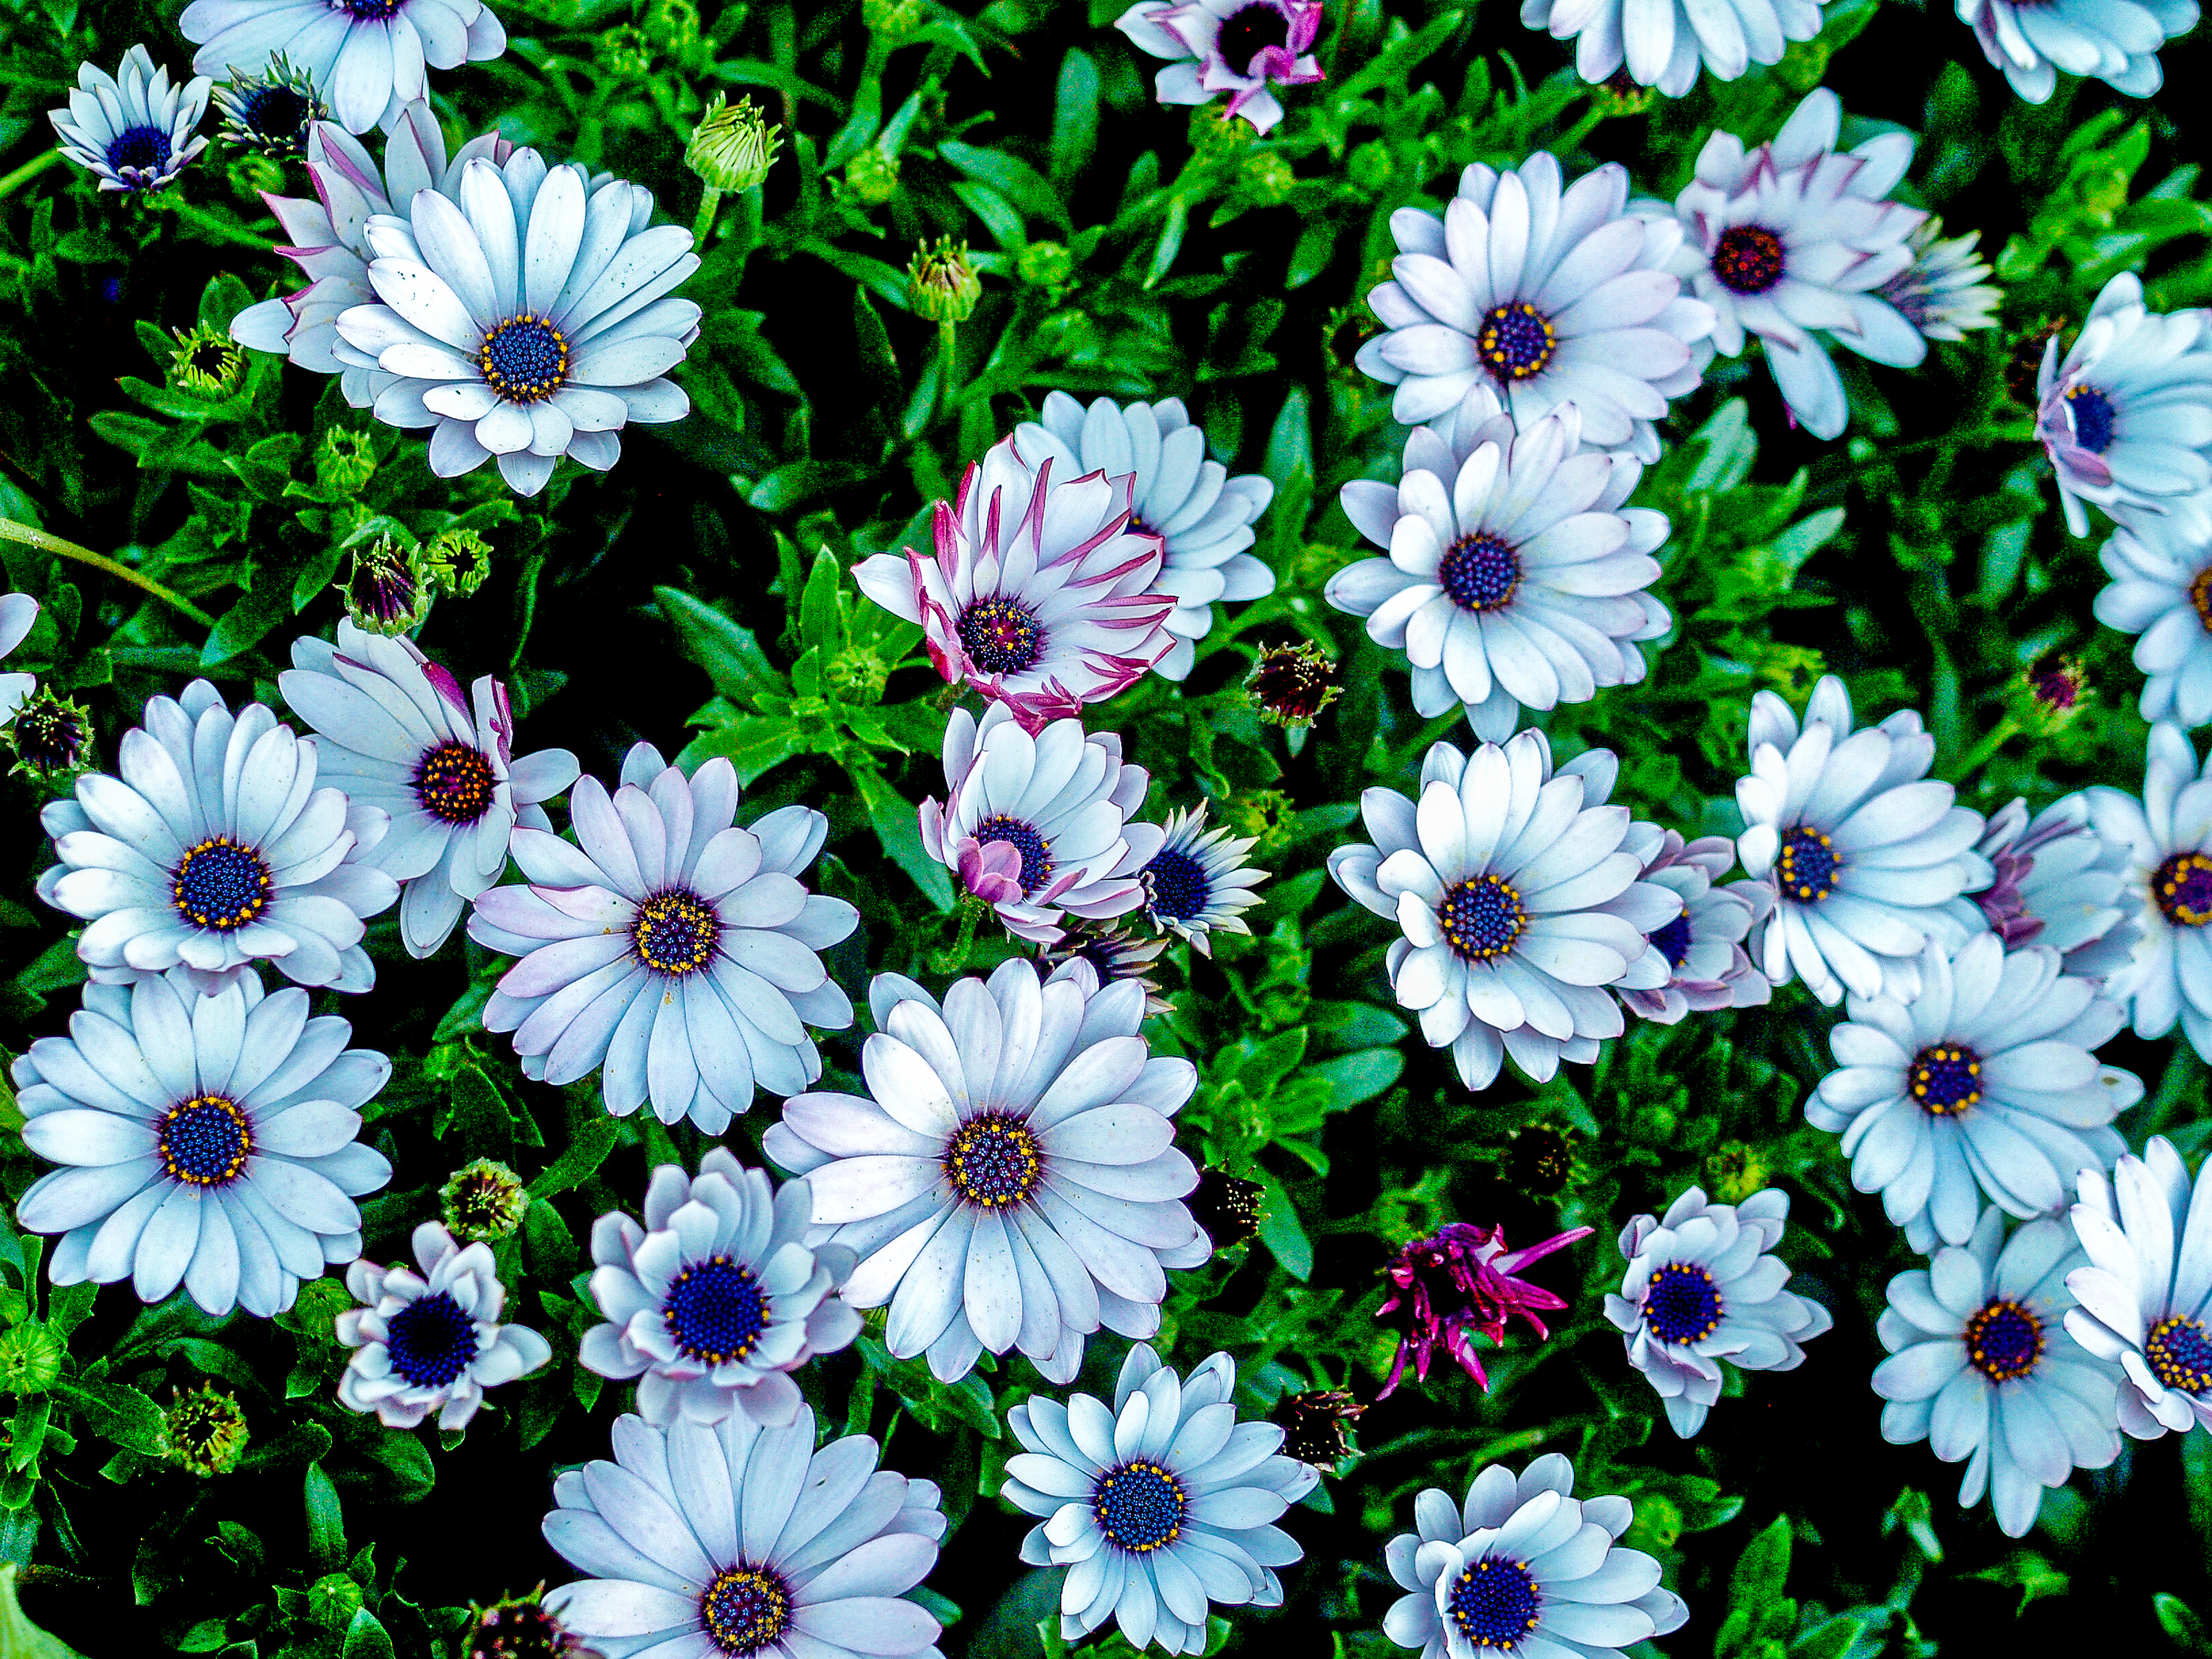
garden, nature, plant, flower, floral, green, colorful, flora, bloom, park, natural, blooming, blossom, purple, pink, grass, petal, beauty, field, fresh, background, gardening, beautiful, leaf, botany, pretty, growth, landscape, botanical, meadow, aster, flowering plant, annual plant, daisy, daisy family, chrysanths, wildflower, spring, violet family